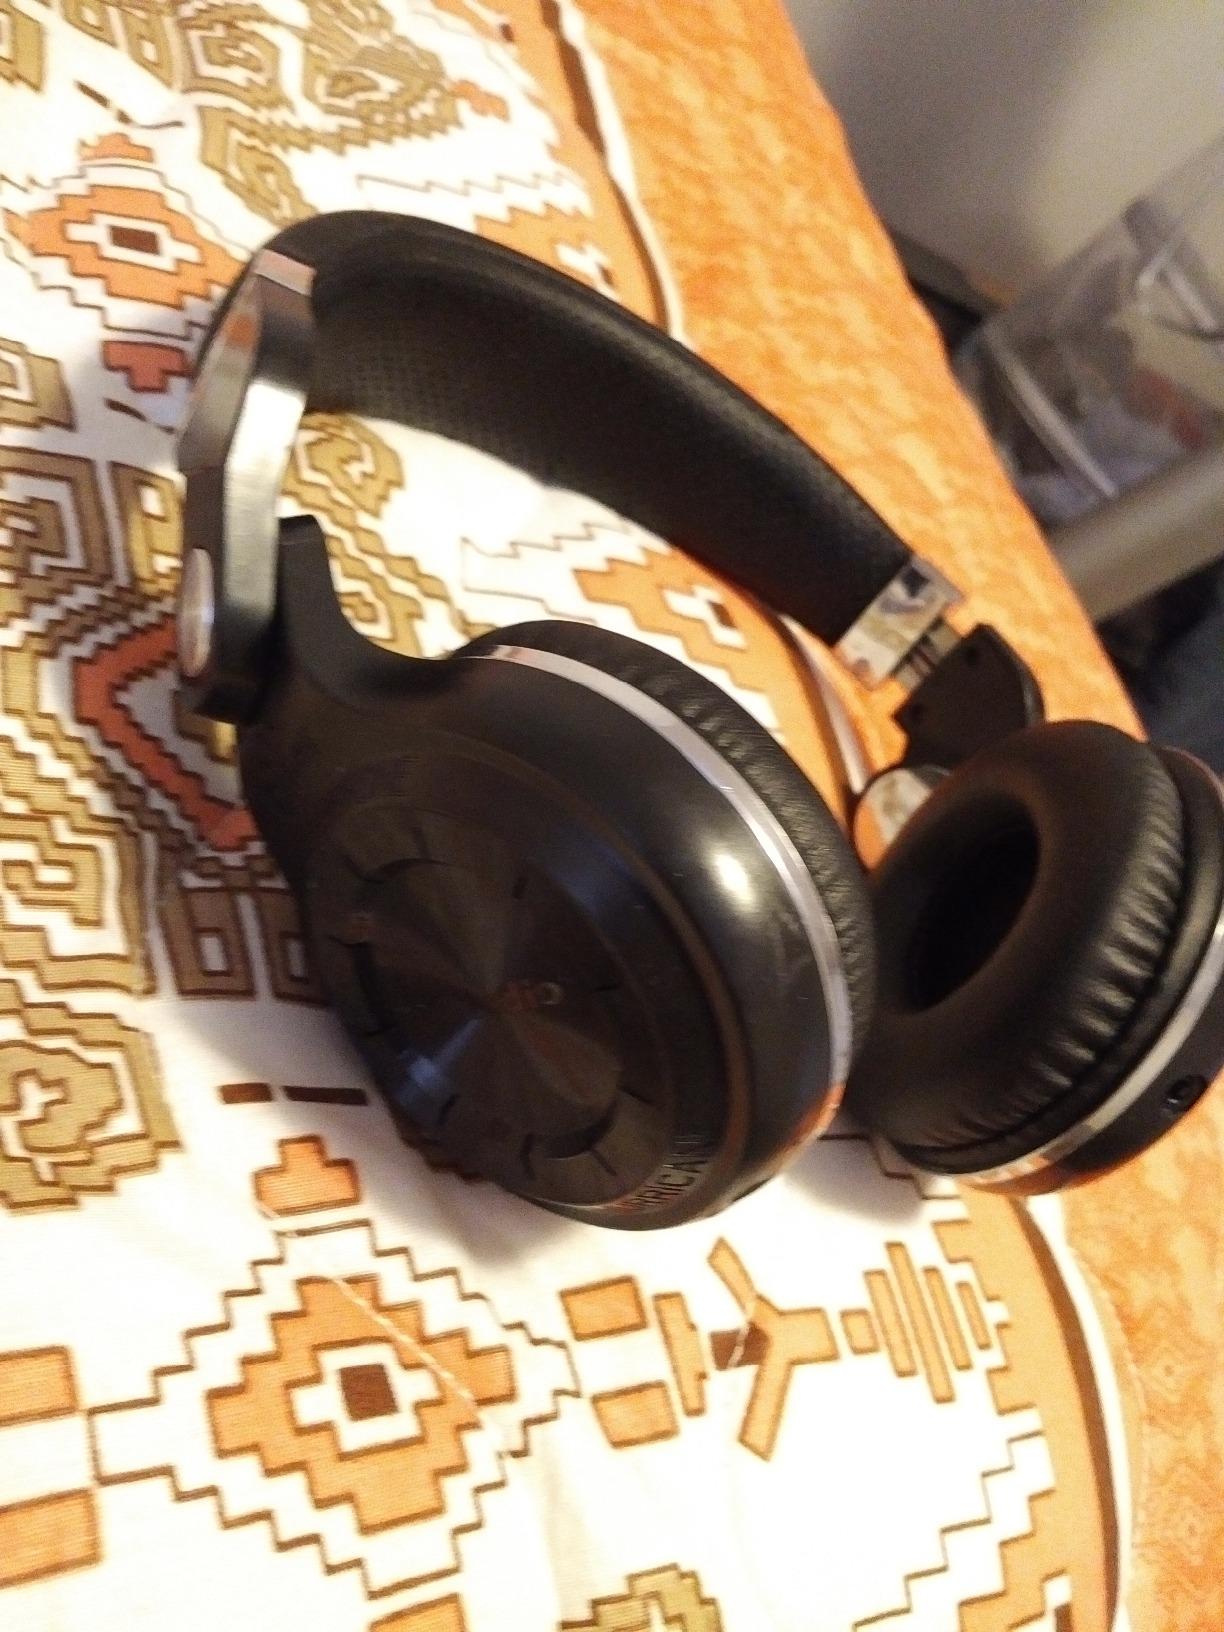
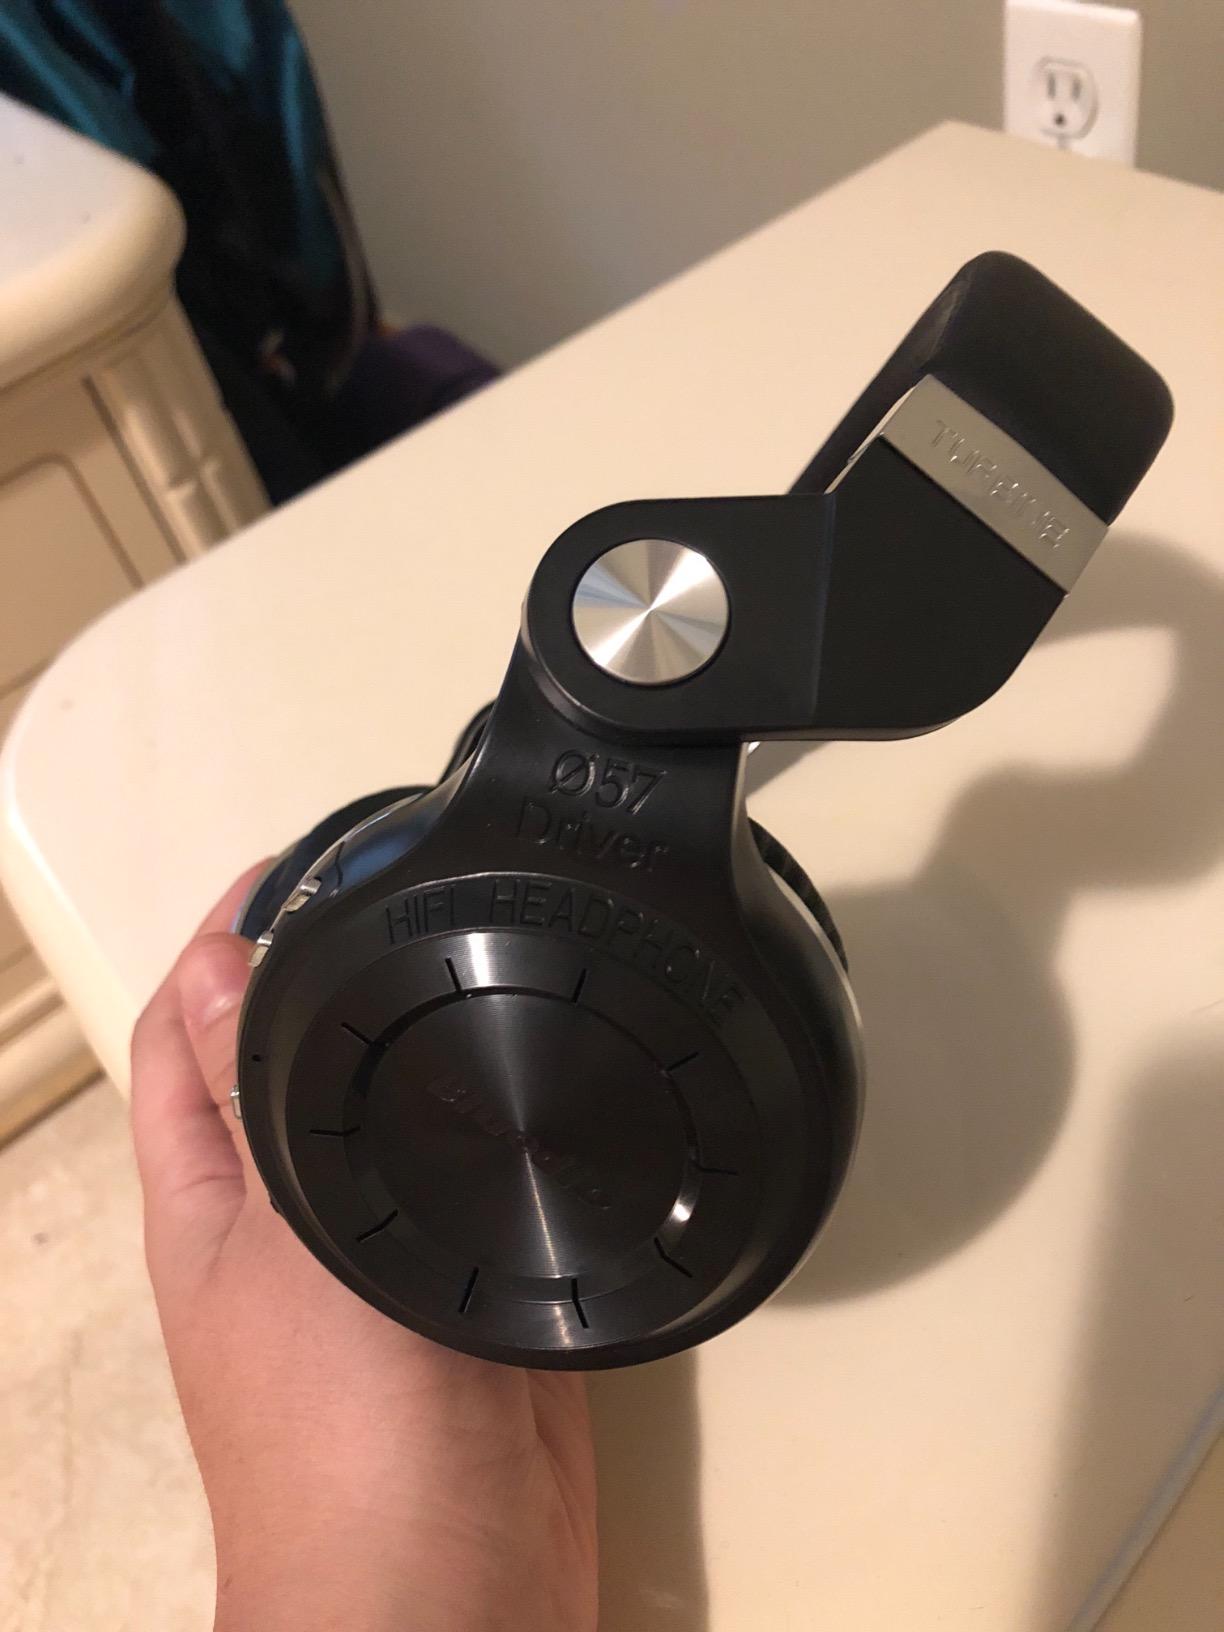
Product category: headphones
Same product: yes